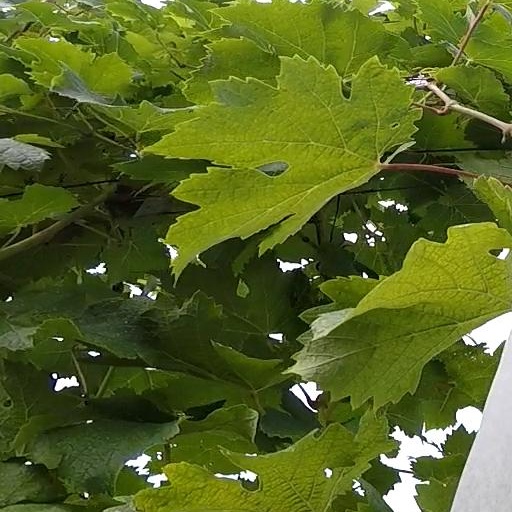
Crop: grape